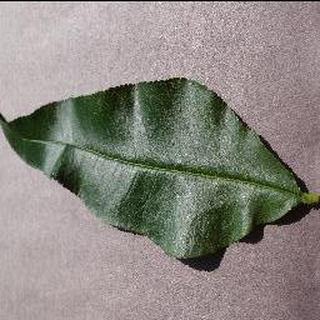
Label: healthy_peach